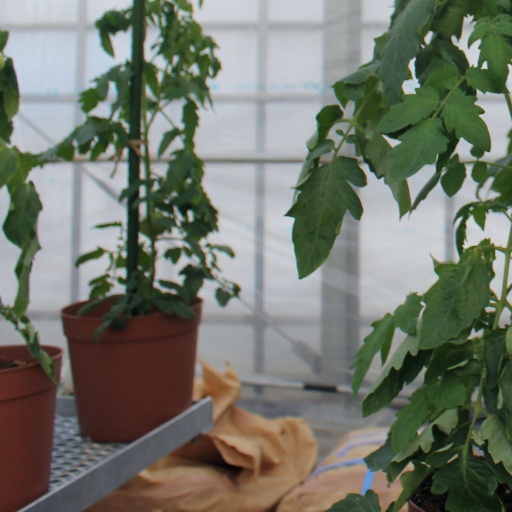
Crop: tomato